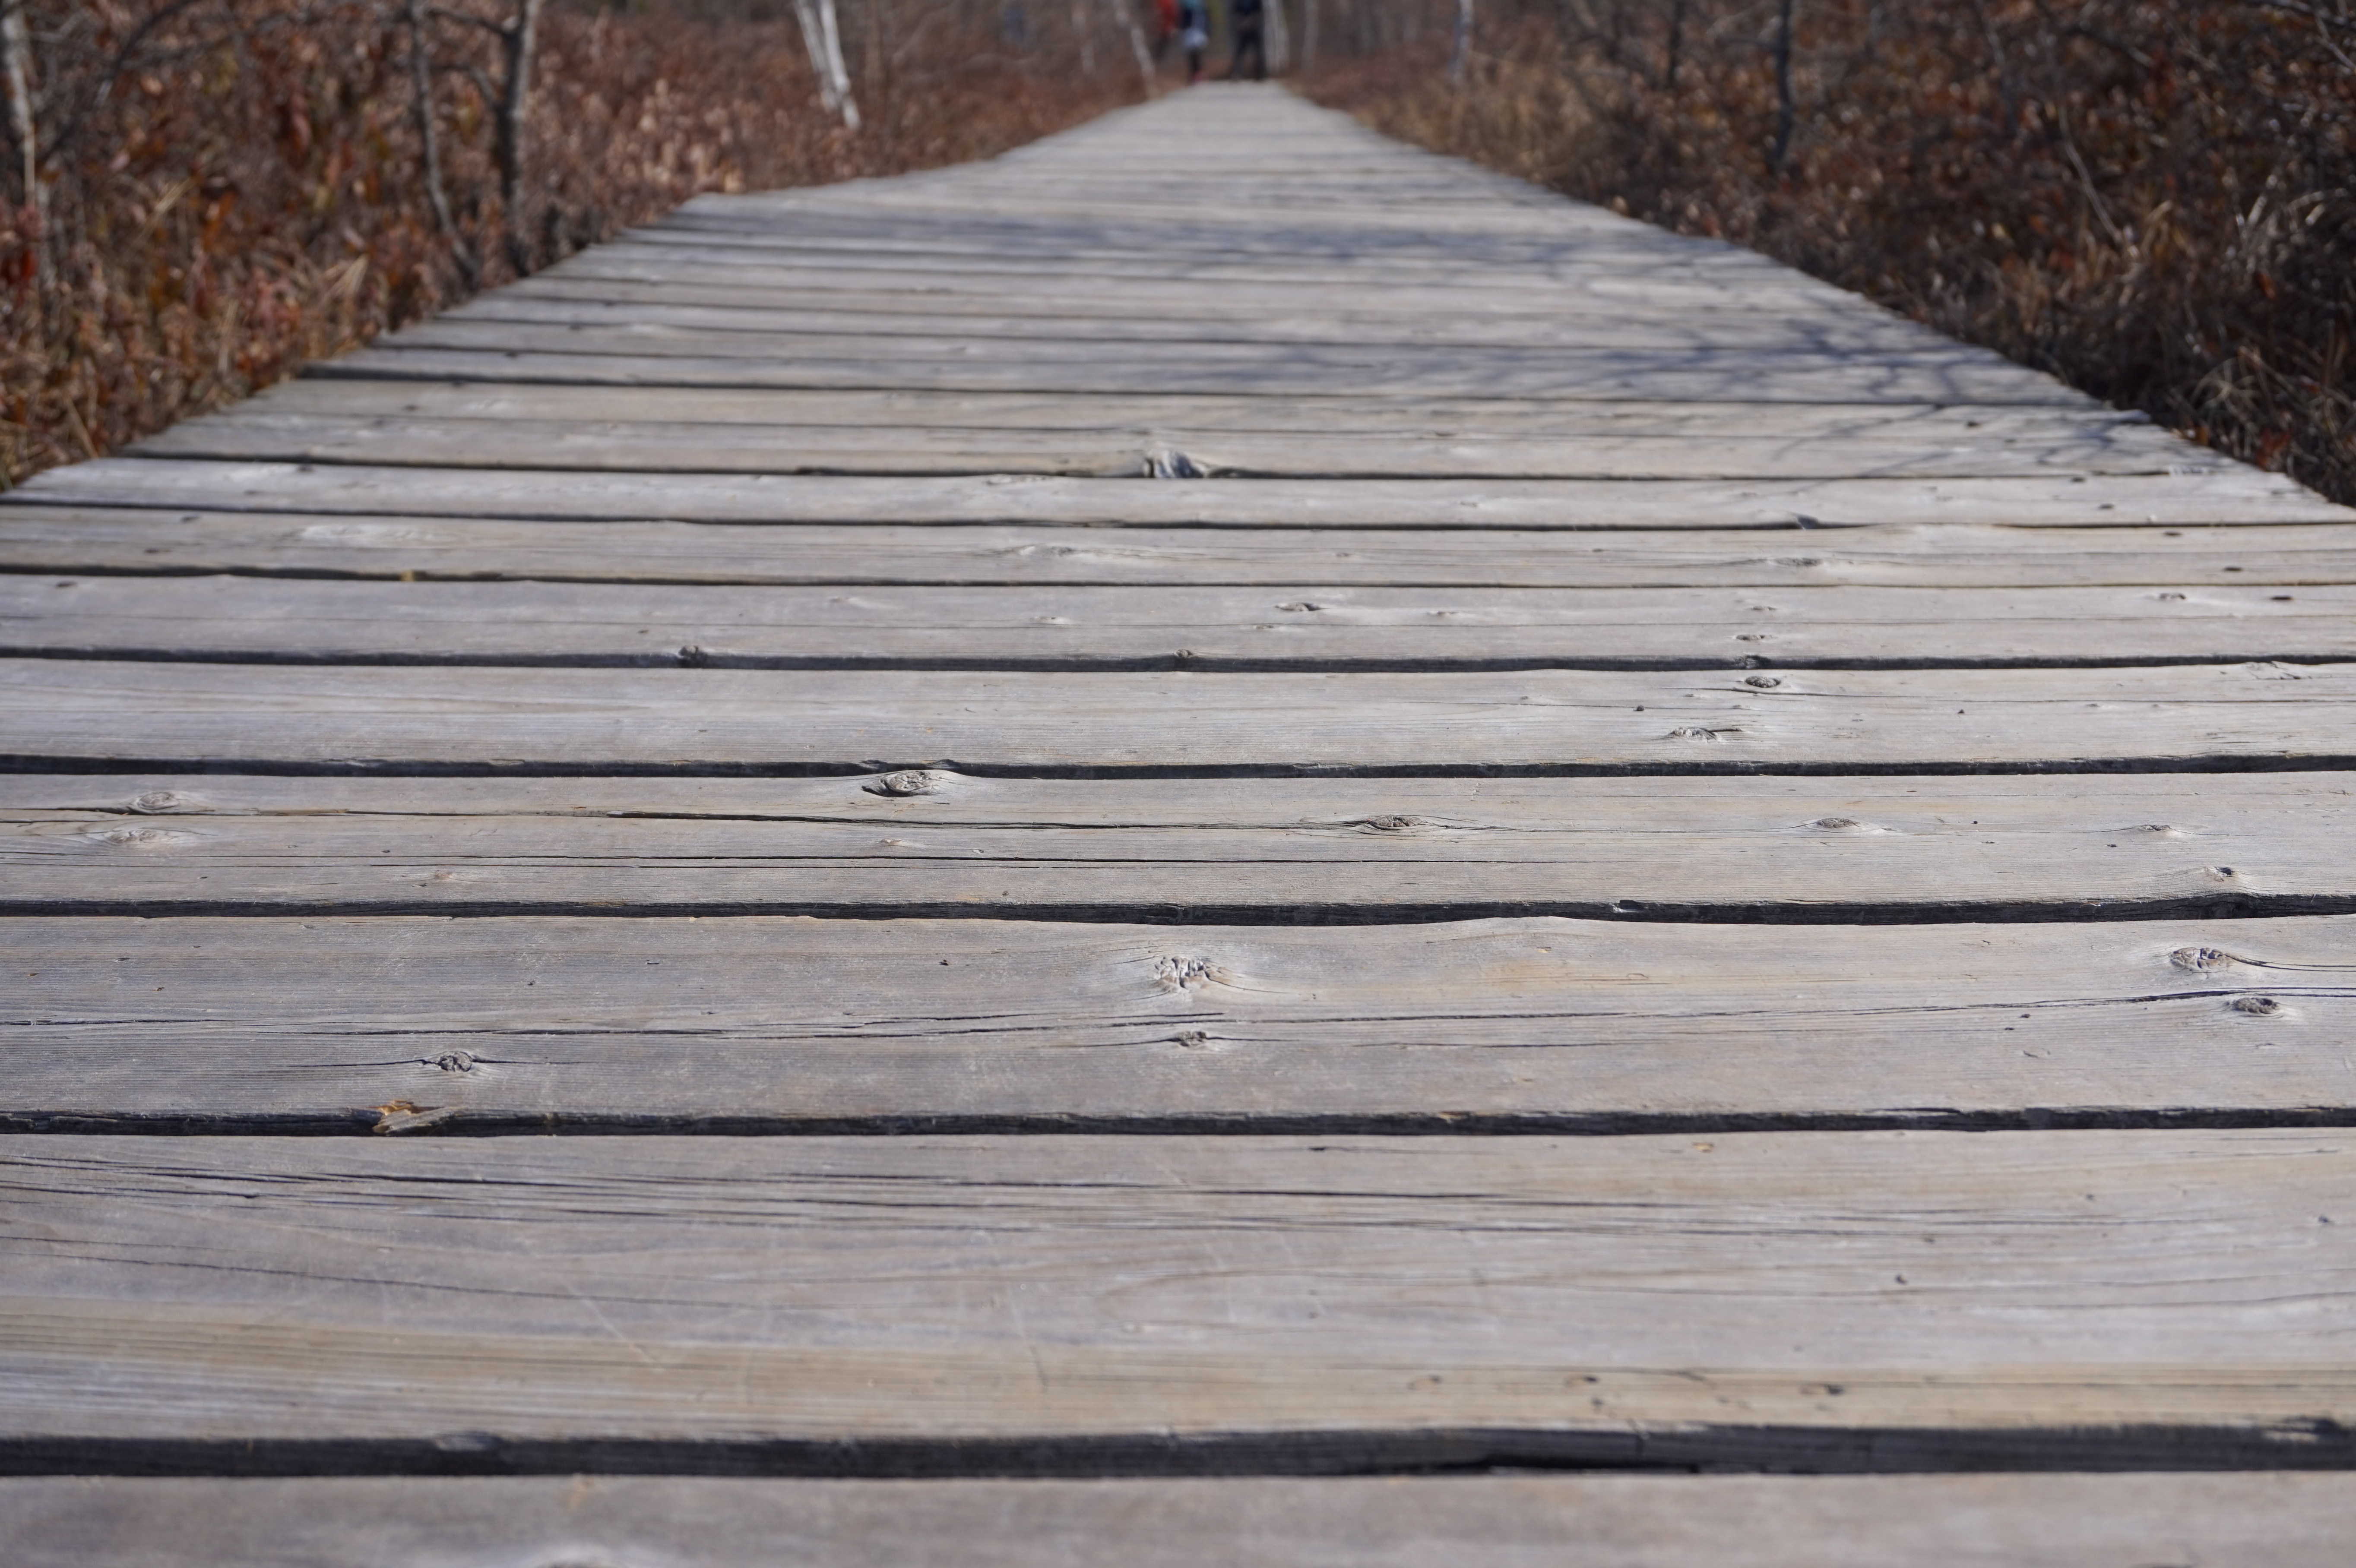
landscape, nature, outdoor, deck, boardwalk, wood, floor, roof, walkway, spring, lumber, hardwood, ottawa, flooring, wood flooring, outdoor structure, wood stain